Khyzyr Appayev

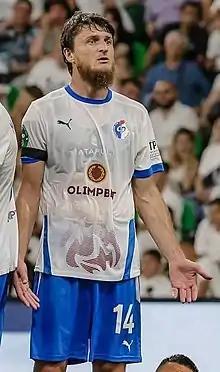
Appayev with FC Fakel Voronezh in 2022

Khyzyr Khakimovich Appayev (born 27 January 1990) is a Russian professional footballer who plays as a centre-forward.